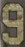
Number: 9